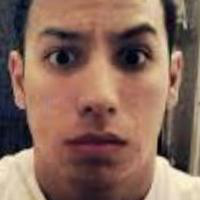
Age group: age 21-30